Nancy Valentine

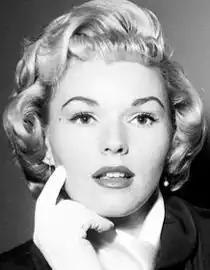
Publicity Photo of Nancy Valentine

Nancy Valentine (born Annette Valentine; January 21, 1928 – July 31, 2017) was an American model and actress, better known for her marriage to an Indian Maharaja than for her modeling or early film roles. She later had more success in American television, performing in over thirty different series.